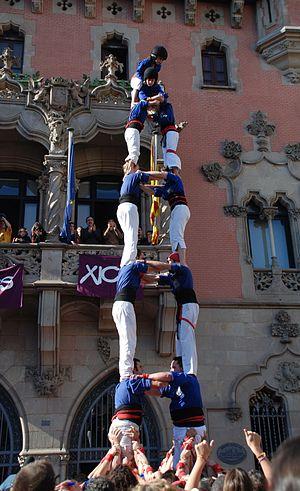
Les Castellers de la Vila de Gràcia sont une colla castellera du quartier de Gràcia fondée en 1996, et qui a pour objectif de construire des tours humaines. Ils ont été parrainés par la colla des Castellers de Terrassa, celle des Castellers de Sants et celle des Castellers de Sant Andreu de la Barca. La couleur de leur chemise est le bleu marine.